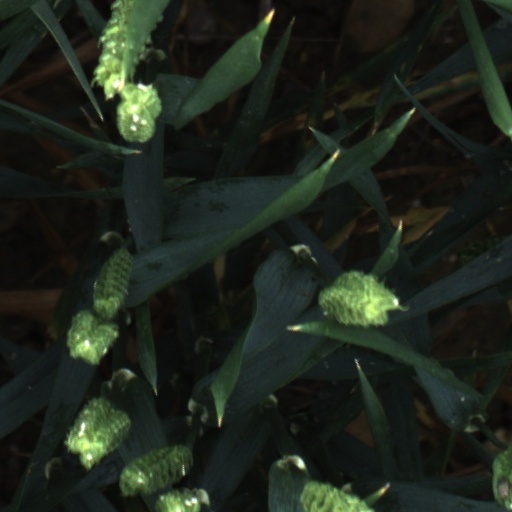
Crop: wheat